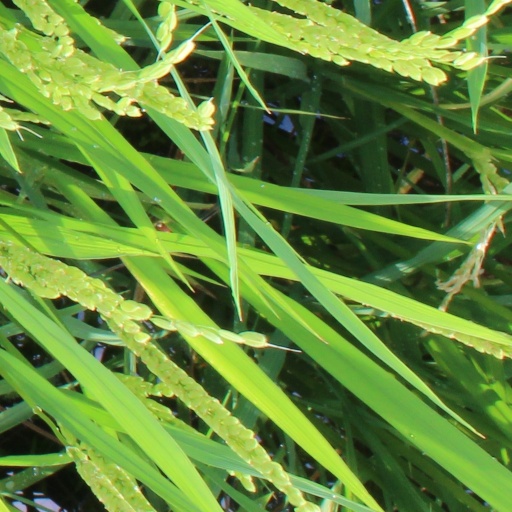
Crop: rice